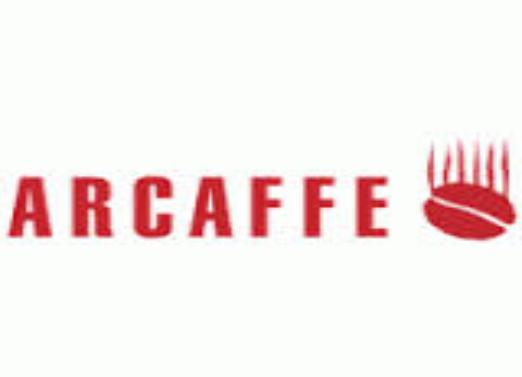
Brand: Arcaffe
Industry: Food